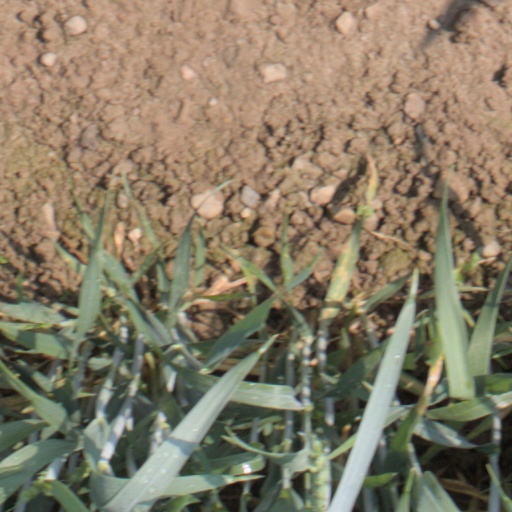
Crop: wheat